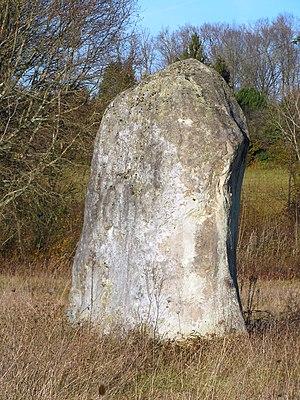
Menhir Peyrelounque sur la commune de sainte-Colombe (Landes, france)